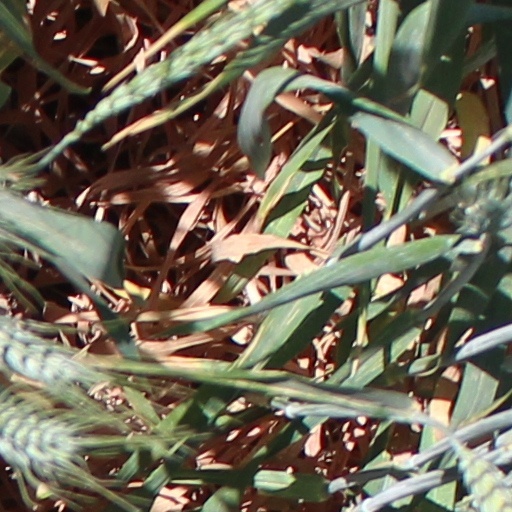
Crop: wheat